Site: brandenburg
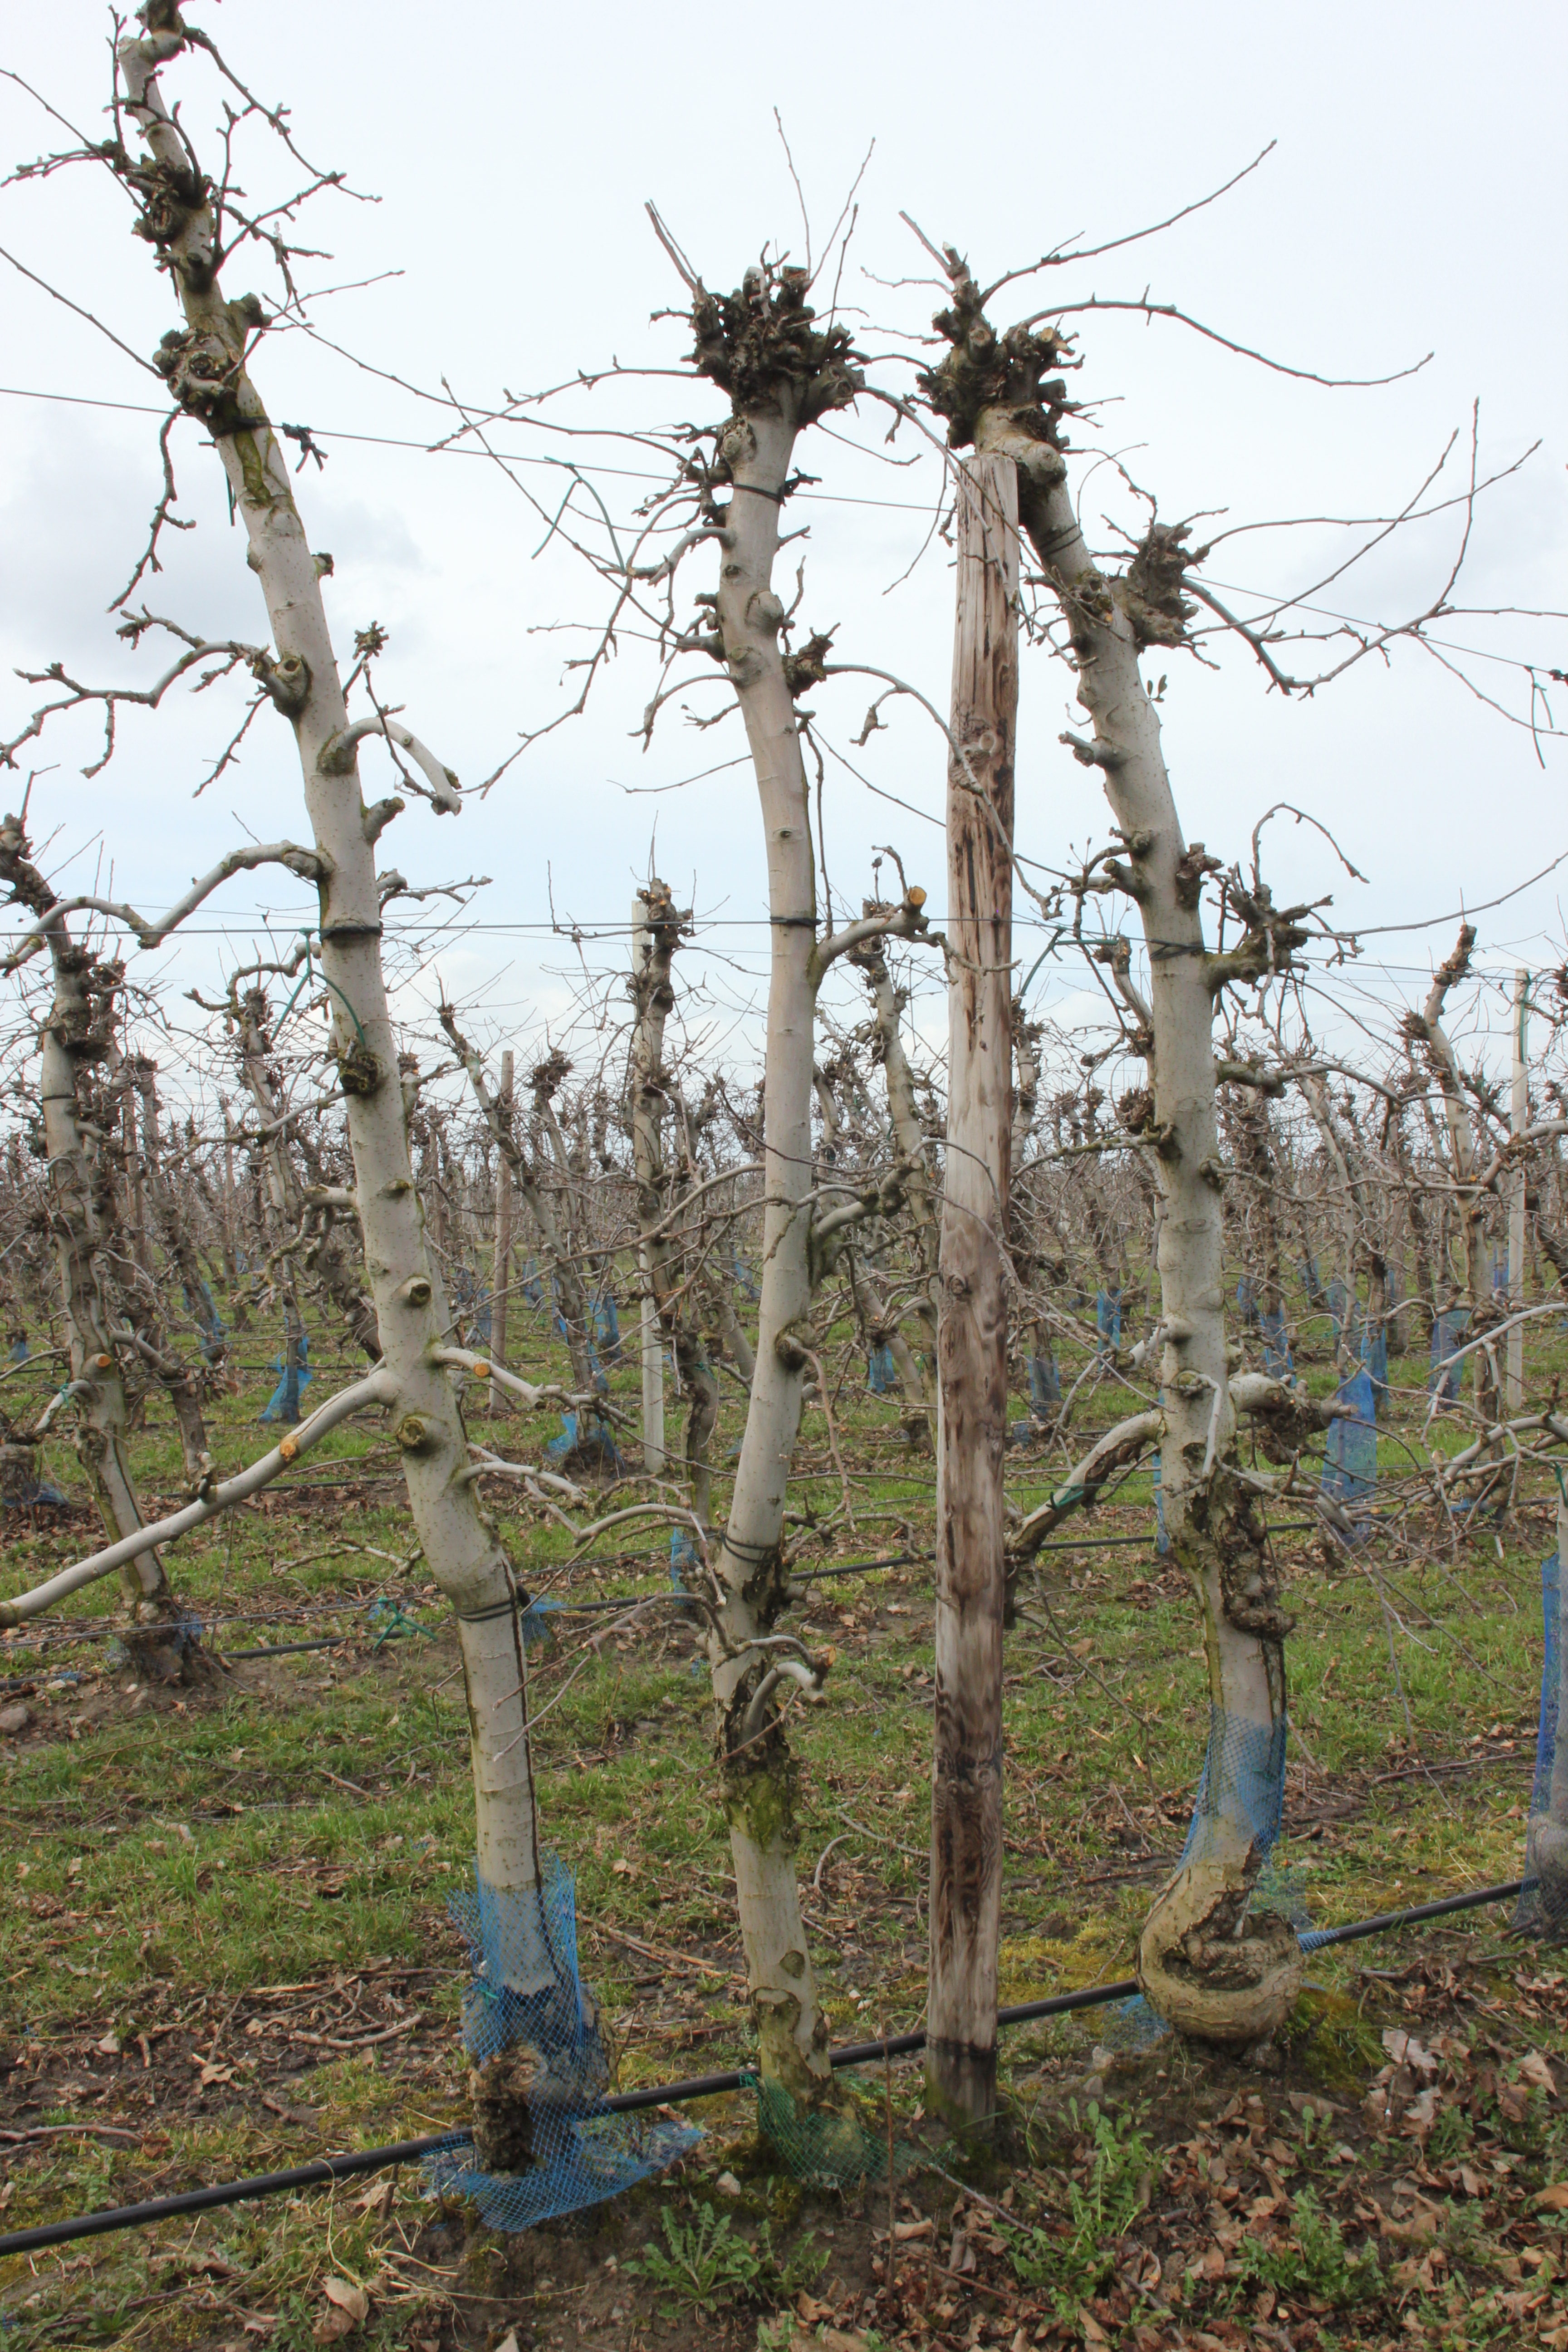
Growth stage (BBCH 01): Bud development